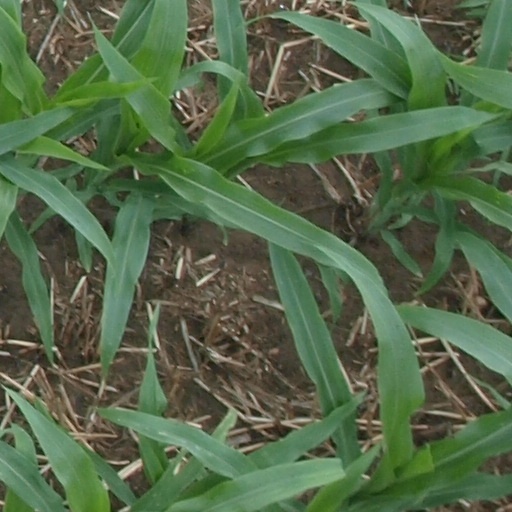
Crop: maize; corn